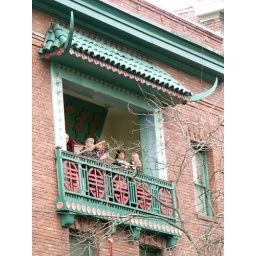
The balcony was added to the building in 1936.